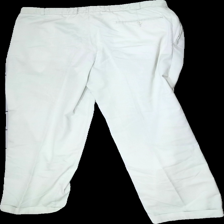
View: back
Type: Trousers
Category: Men
Brand: Not in the list
Brand text on label: JOY BOY
Colors: Beige
Material: 64% Poly 36% Cot
Cut: None
Season: All
Stains: Minor
Price range: <50
Recommended usage: Export